Mateusz Rutkowski

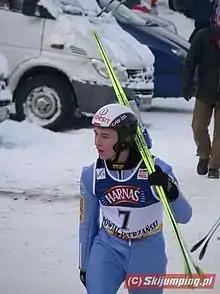
Rutkowski in 2005

Mateusz Rutkowski (18 April 1986 − 7 January 2024) was a Polish ski jumper. He won an individual gold medal and a team silver medal at the 2004 World Junior Championships.